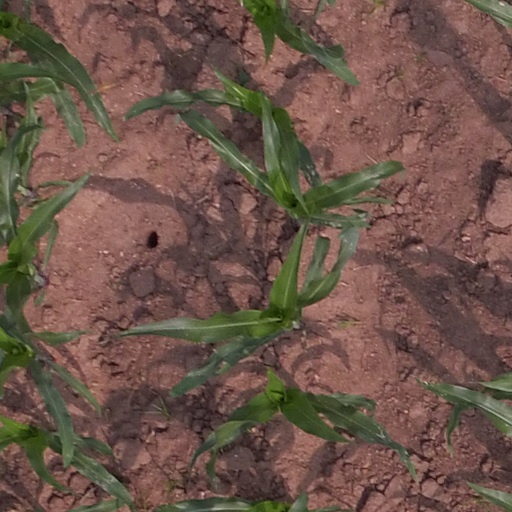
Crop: maize; corn